Alexander Brullov

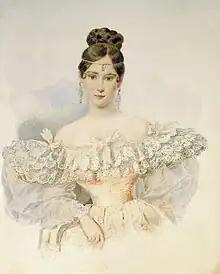
Portrait of Natalia Pushkina

Alexander Pavlovich Brullov, sometimes Brulloff (Brulleau until 1822; ; 29 November 1798 – 9 January 1877), was a Russian artist associated with Russian Neoclassicism.